Robert E. Thompson (journalist)

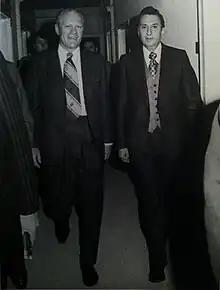
President Gerald Ford and Bob Thompson

Following his term as bureau chief, Thompson moved his family to Seattle and took up the post as publisher of the (now defunct) "Seattle Post-Intelligencer" from 1974 to 1978. He also served as a juror for the Pulitzer Prize from 1975 to 1976. While he enjoyed running his own paper, after only four years in Seattle he missed being in the heart of the political landscape and writing about Washington politics. In 1978 he moved the family back to Washington, D.C. and reclaimed his former position as bureau chief for Hearst, which he held until 1989. During this period he would fly to China once with President Ronald Reagan and once with President George H. W. Bush. One day following a seating chart, President Ronald Reagan called upon Thompson at a White House press conference. Unbeknownst to him, Thompson was sitting with his wife at home in his robe and slippers, a glass of wine in his hand watching the televised conference from the comfort of his favorite chair. Without missing a beat when he heard his name, Thompson dutifully stood and raised his glass toward Reagan's TV image in salute.